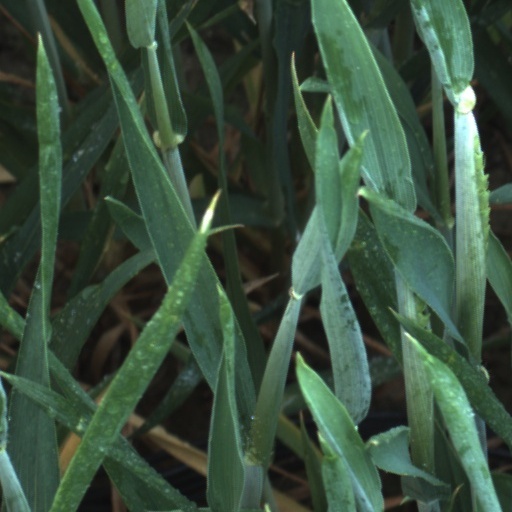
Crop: wheat